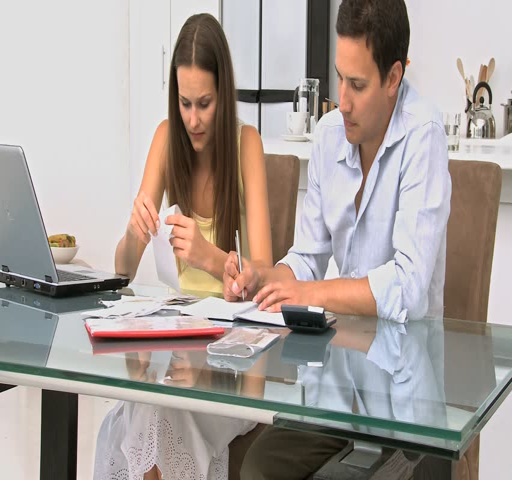
worried couple calculating their bills while sitting at a table in the office